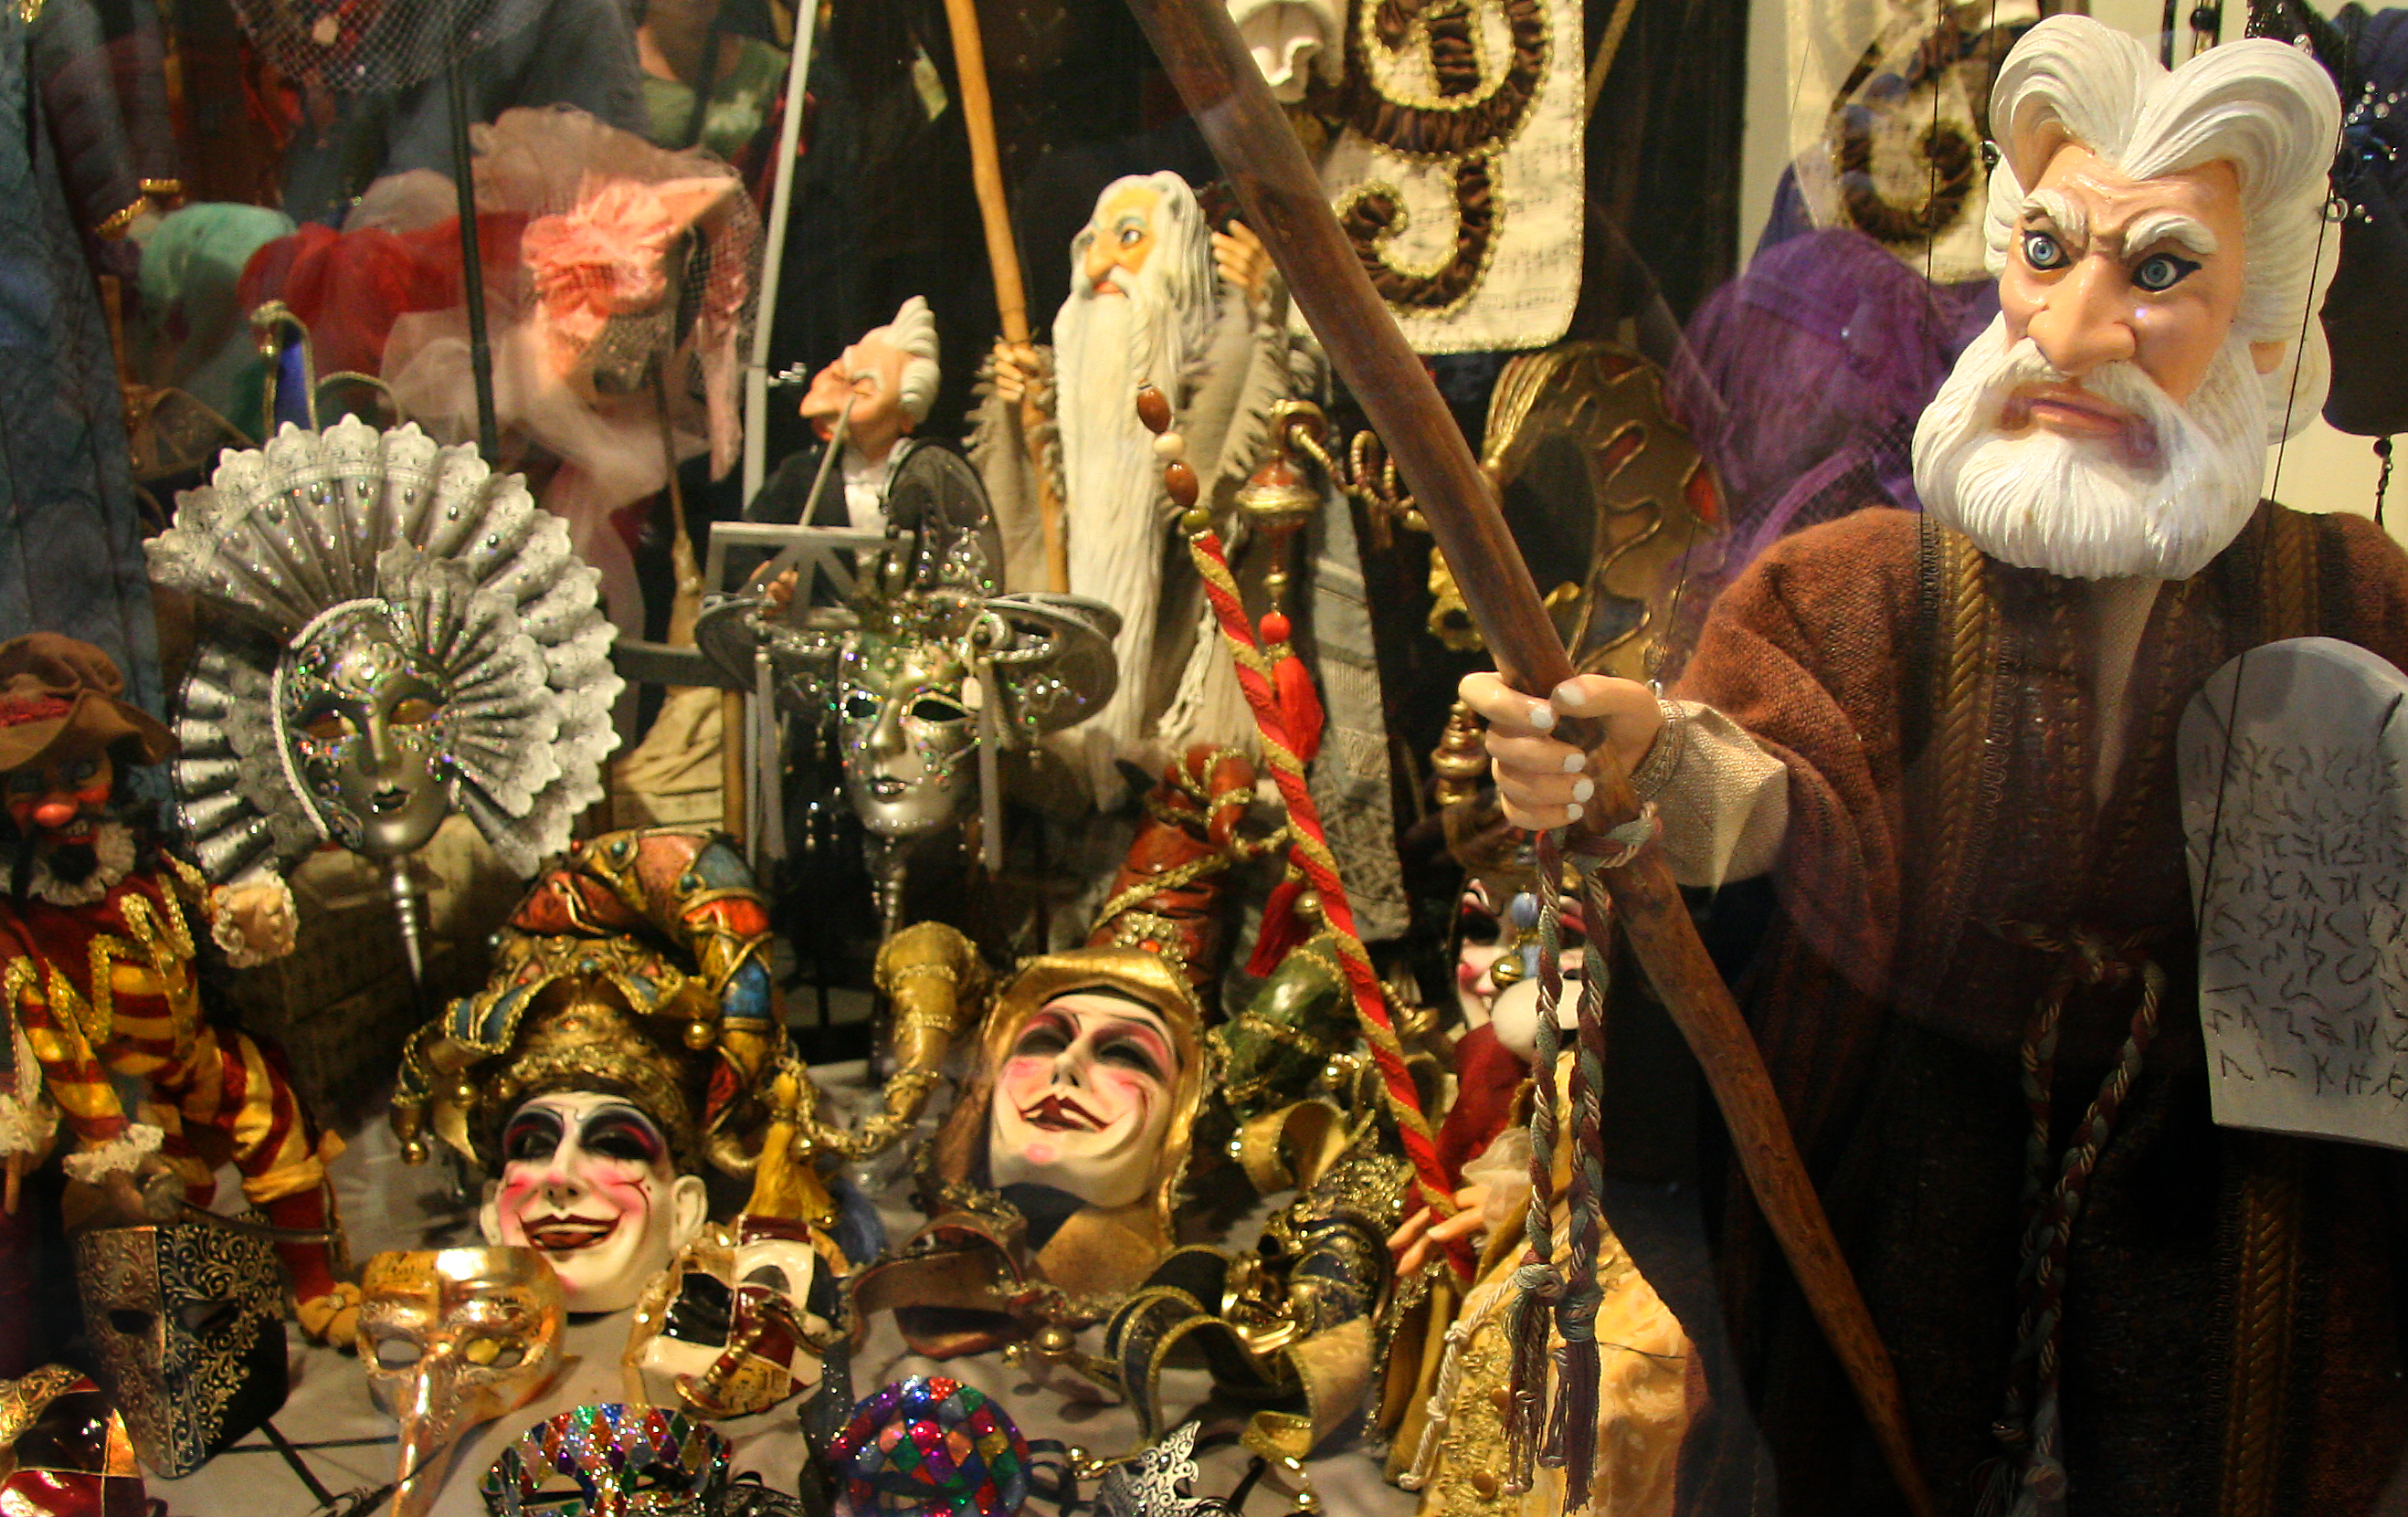
window, carnival, italy, venice, festival, masks, shopwindow, puppets, display window, musical theatre